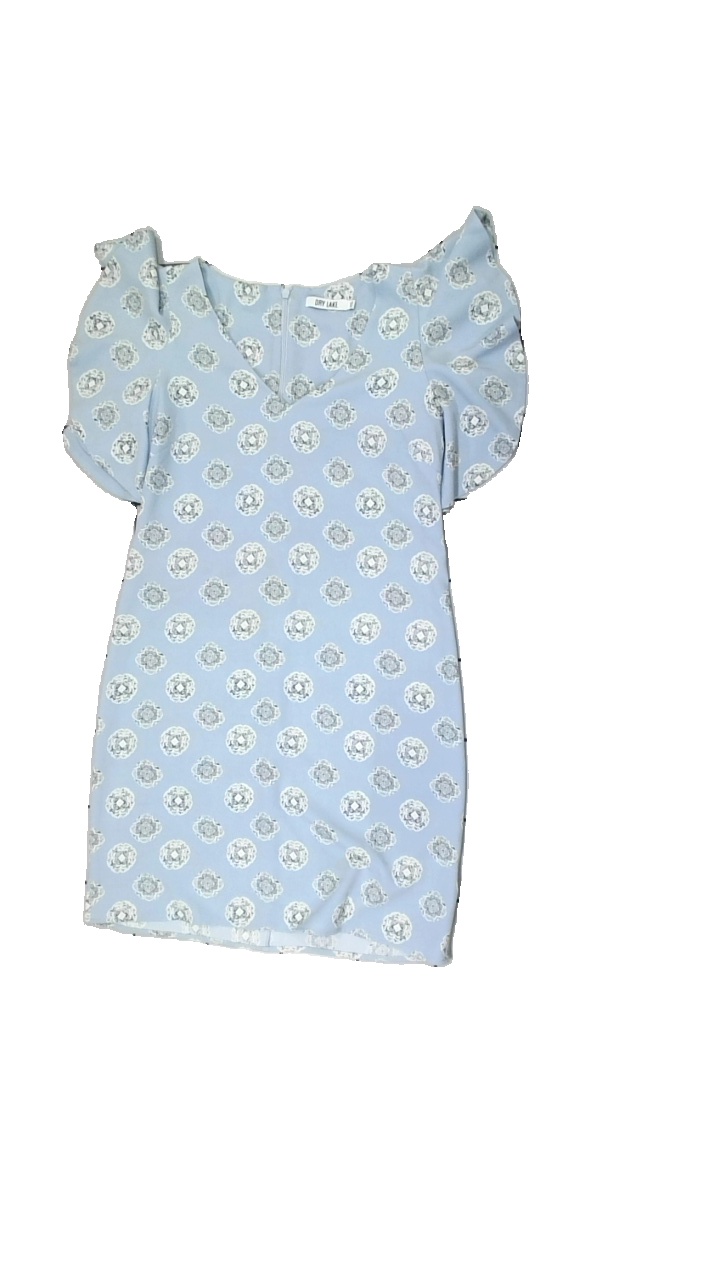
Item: Dress (Ladies)
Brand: Dry Lake
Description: Floral dress with pattern
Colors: Blue
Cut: Tight
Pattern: Other
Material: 100% Polyester
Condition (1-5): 5
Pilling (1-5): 5
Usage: Reuse
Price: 50-100